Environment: real
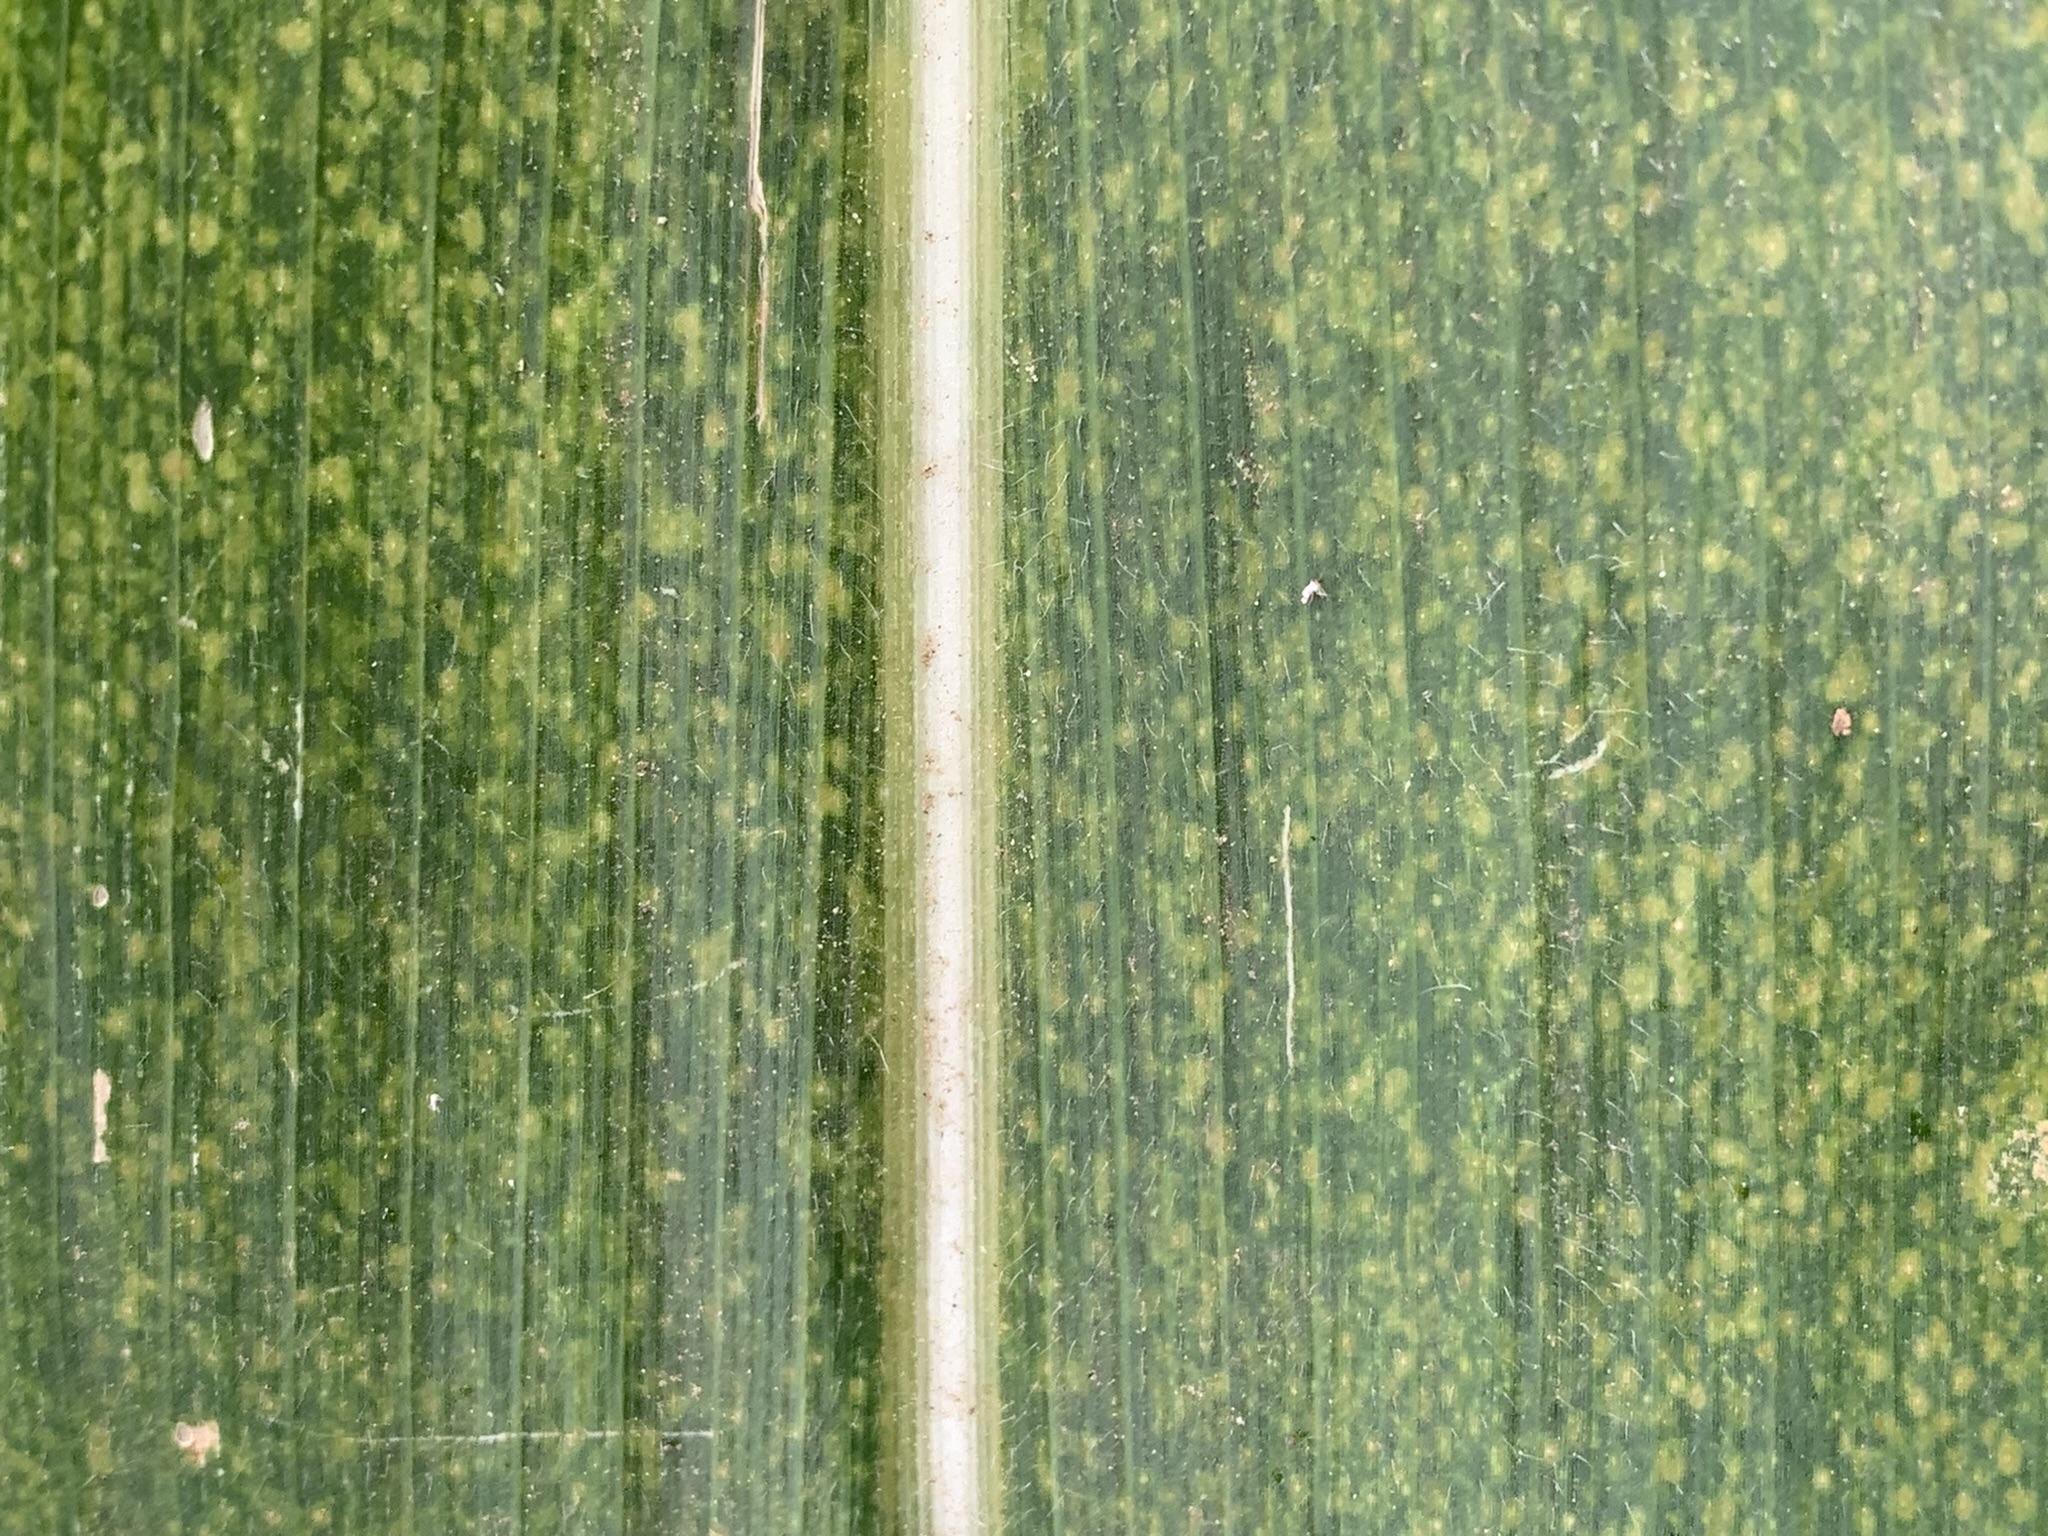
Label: lethal_necrosis